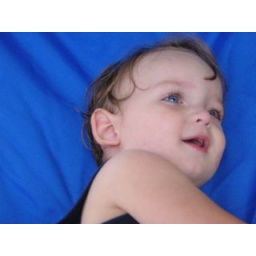
tn_Ian in blue chair